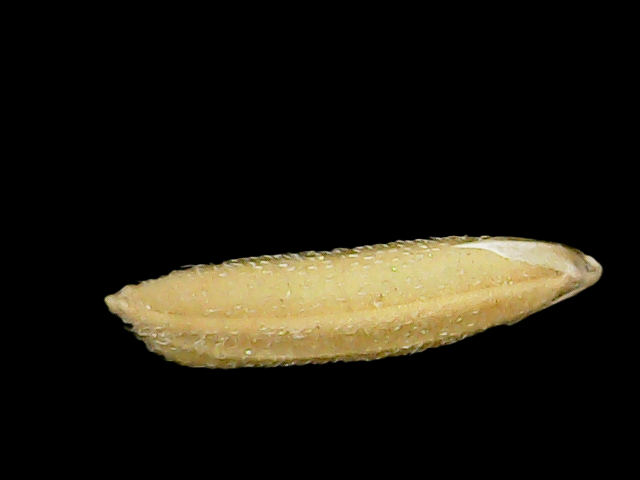
Rice variety: Binadhan16